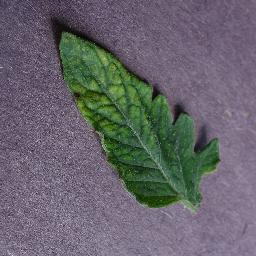
Label: Tomato___Tomato_mosaic_virus